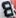
Number: 8